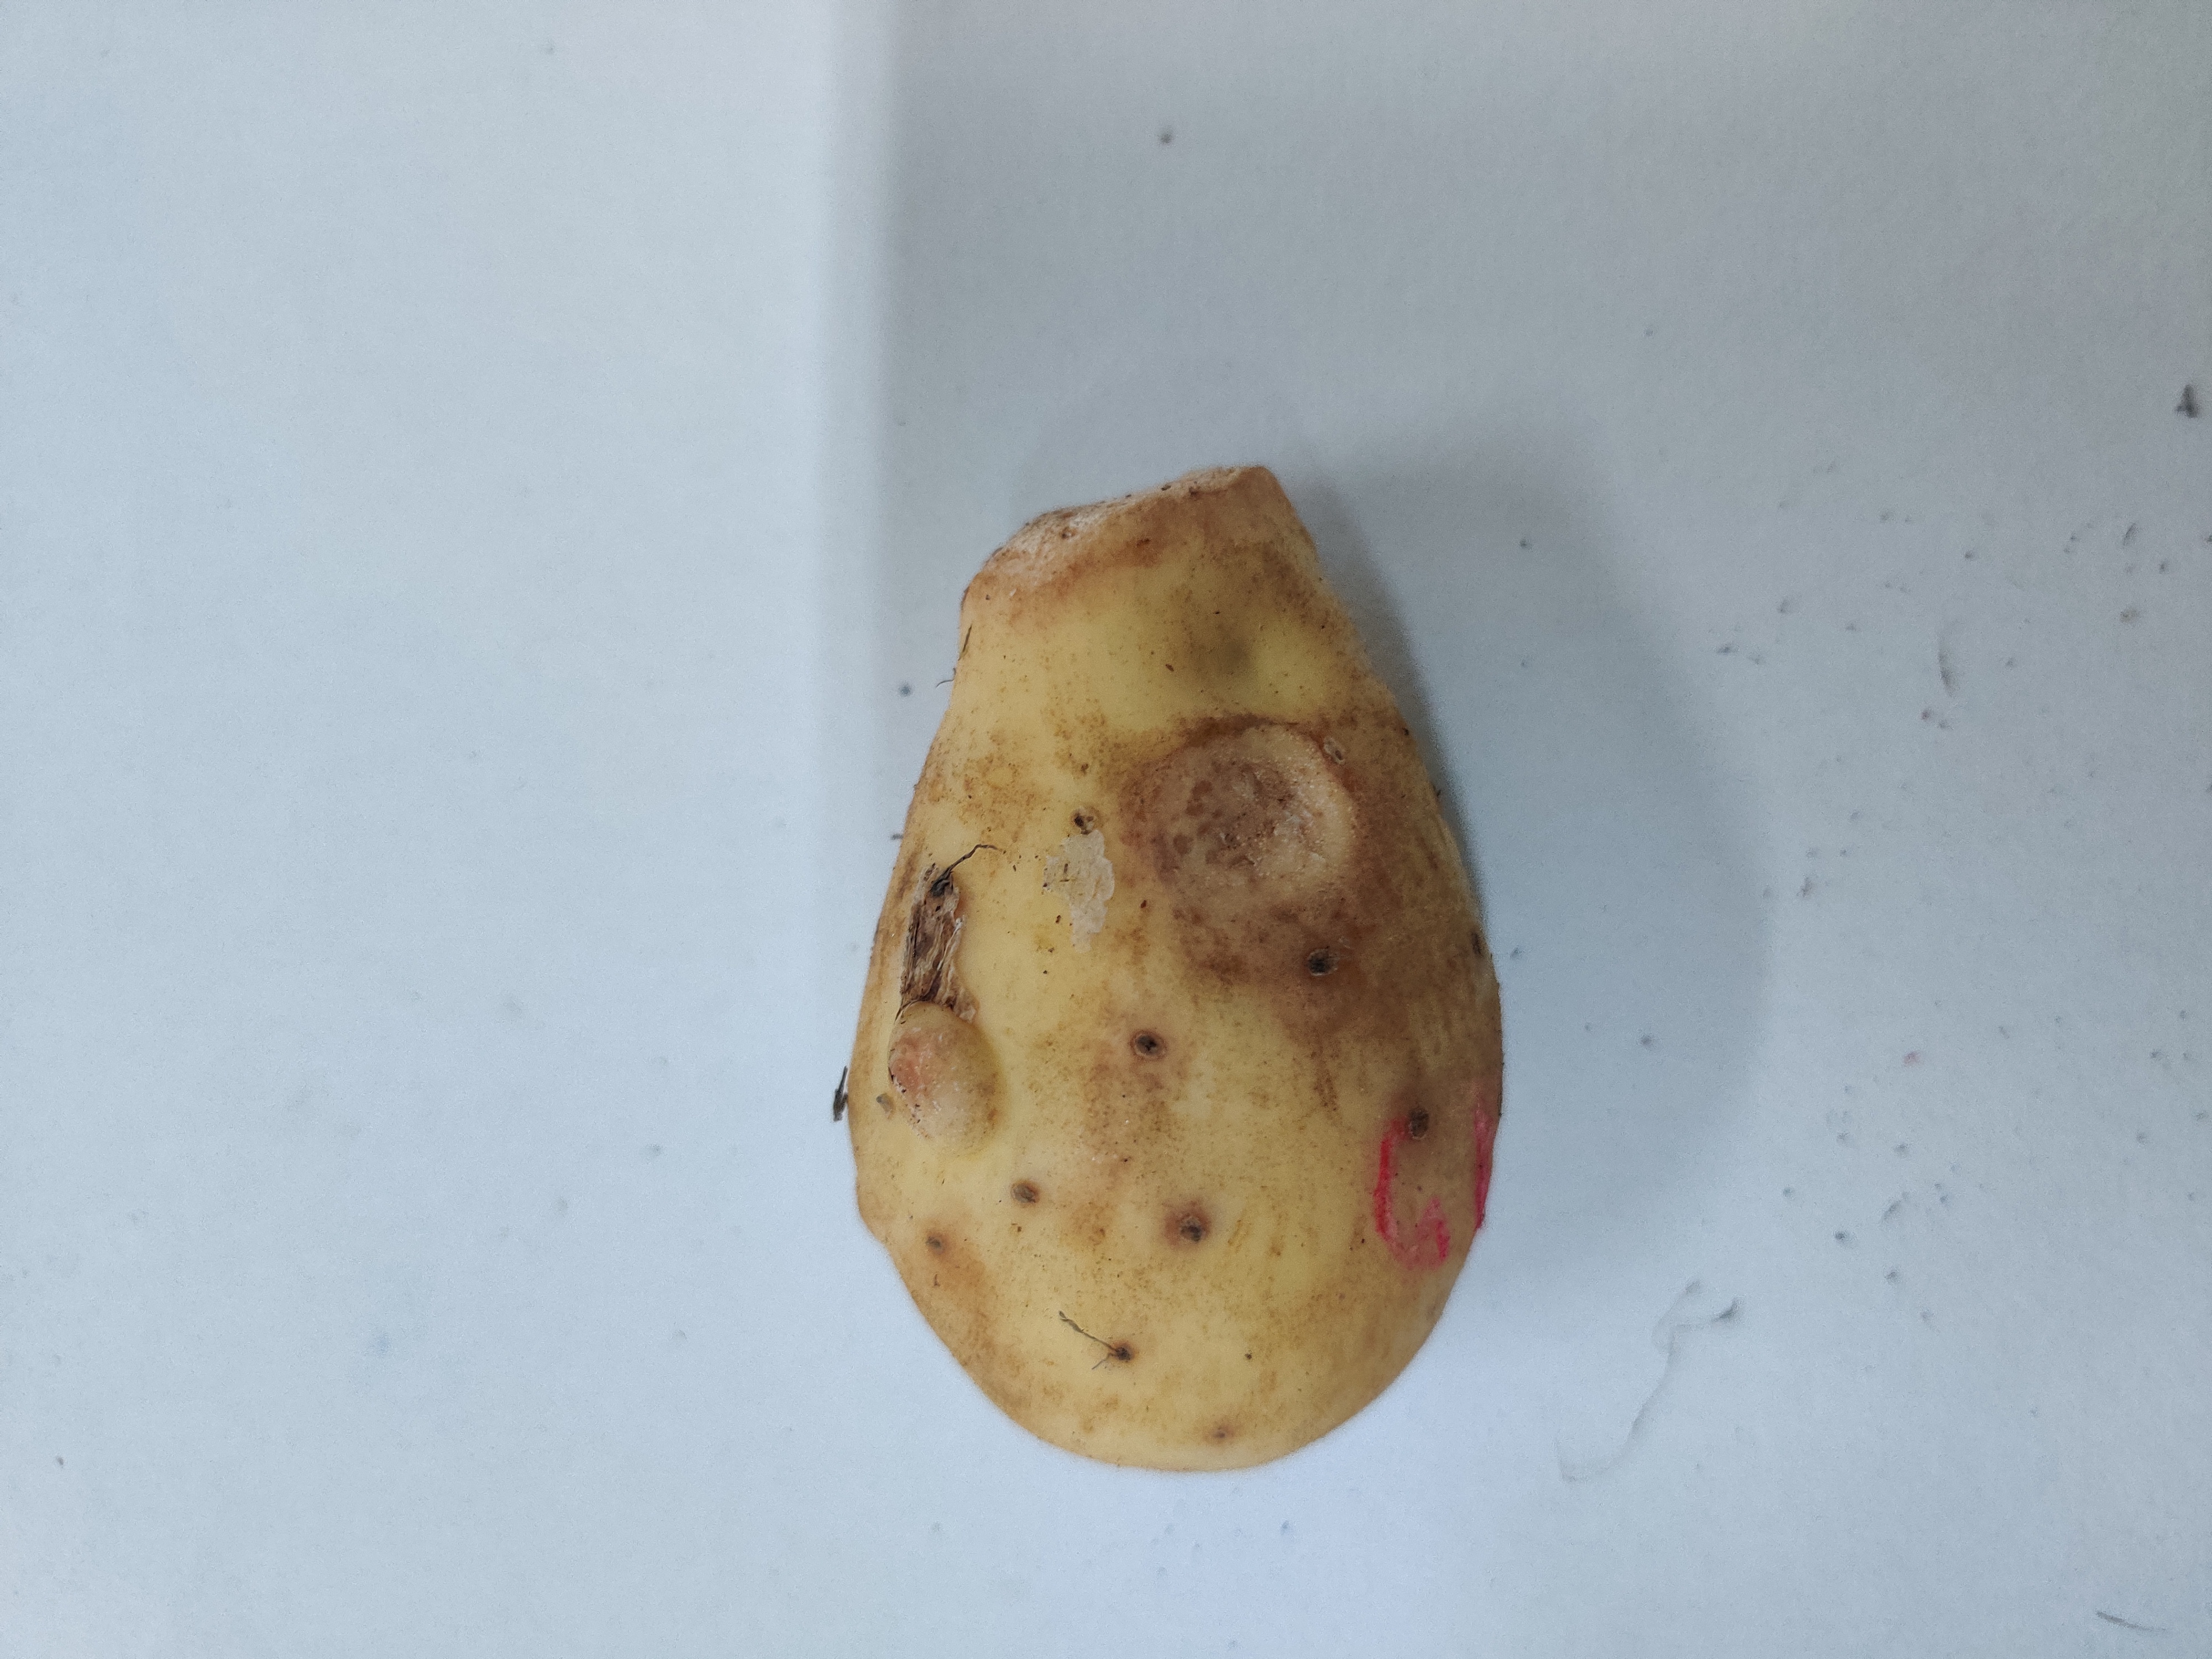
Crop: Taro root
Condition: Damaged